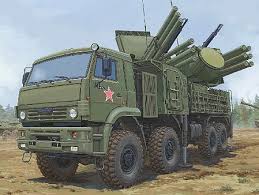
Label: 30N6E